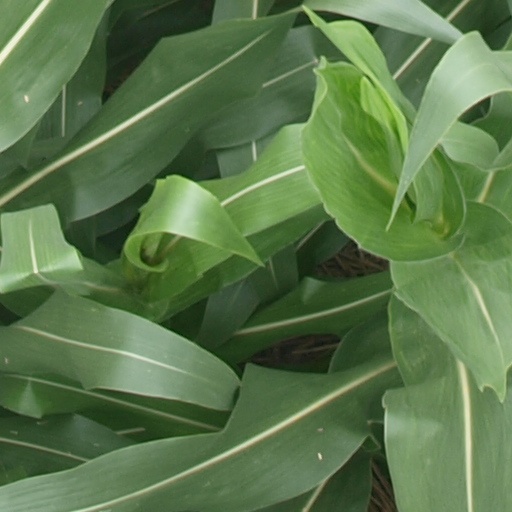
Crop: maize; corn